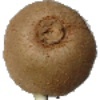
Label: kiwi